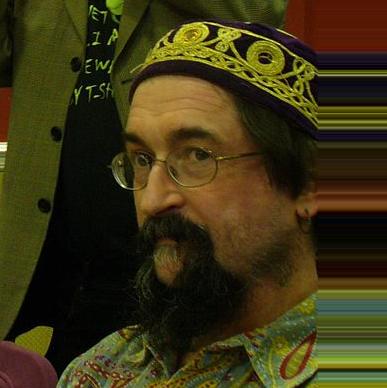
Age: 51